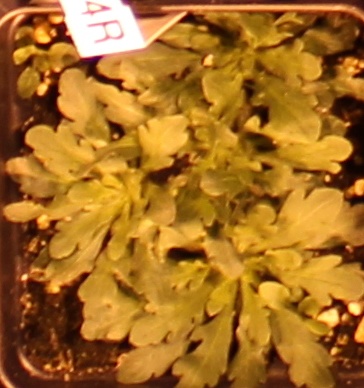
Label: Horseweed